Janice Burgess

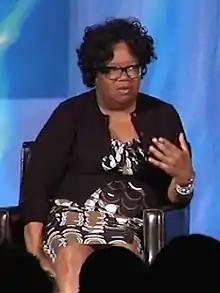
Burgess in 2010

Janice Burgess (March 1, 1952 – March 2, 2024) was an American television executive, screenwriter and producer for Nickelodeon. She created the Nick Jr. series "The Backyardigans" and worked as a writer and story editor for Nickelodeon's revival of "Winx Club". Both shows were produced at the Nickelodeon Animation Studio. Burgess joined Nickelodeon in 1995 as executive-in-charge of production.